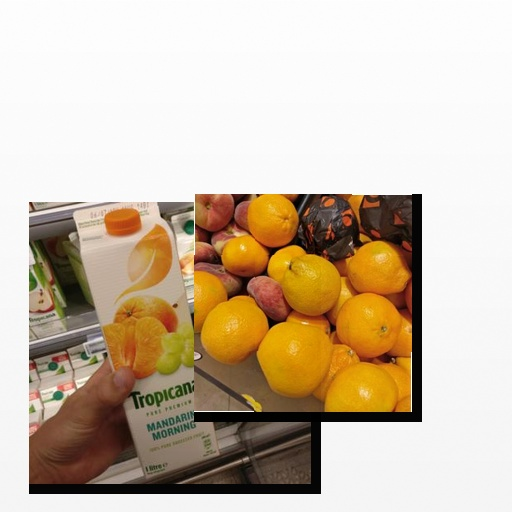
Food items: satsuma, mandarin_juice